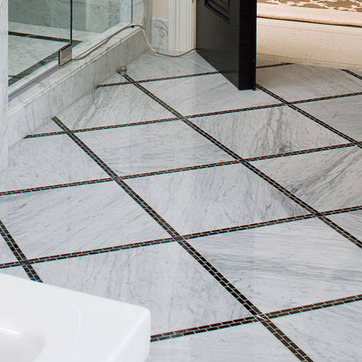
Material: tile